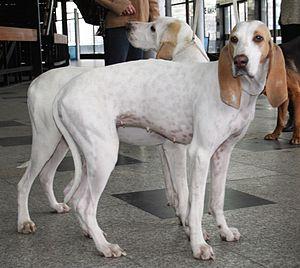
Le porcelaine ou chien de Franche-Comté est une race de chiens, originaire de Franche-Comté. C'est un chien courant de taille moyenne, construit pour la vitesse, à la tête en forme de poire, au longues oreilles tombantes et papillotées. La robe qui rappelle l'aspect transparent de la porcelaine est blanche avec quelques taches orange, notamment des mouchetures sur les oreilles. C'est un chien de chasse rapide, spécialisé pour le lièvre.